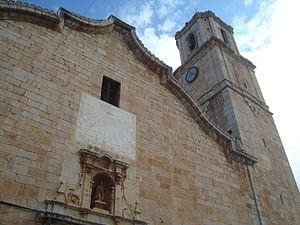
La Salzadella, en valencien et officiellement, est une commune d'Espagne de la province de Castellón dans la Communauté valencienne. Elle est située dans la comarque du Baix Maestrat et dans la zone à prédominance linguistique valencienne.